Vallibonavenatrix

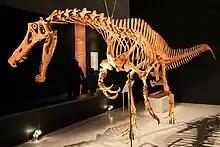
Reconstructed skeleton of the spinosaurine genus "Irritator" at the National Museum of Nature and Science, Tokyo

"Vallibonavenatrix" was a moderately-sized bipedal predator. The upwards-projecting neural spines of its dorsal vertebrae were moderately tall, and one known spine is expanded from bottom to top in a trapezoidal, fan-like shape, similar to those of the spinosaurid "Ichthyovenator". Similarities between the morphology of the neural spines of these two taxa may indicate the presence of elongated spines forming a sail on "Vallibonavenatrix"'s back, as is seen in some other spinosaurids. The sacrum of "Vallibonavenatrix" had deep pleurocoelous fossae (depressions) and pneumatic (air-filled) openings. The ilium of the pelvis was also highly pneumatic, and had large internal chambers.""